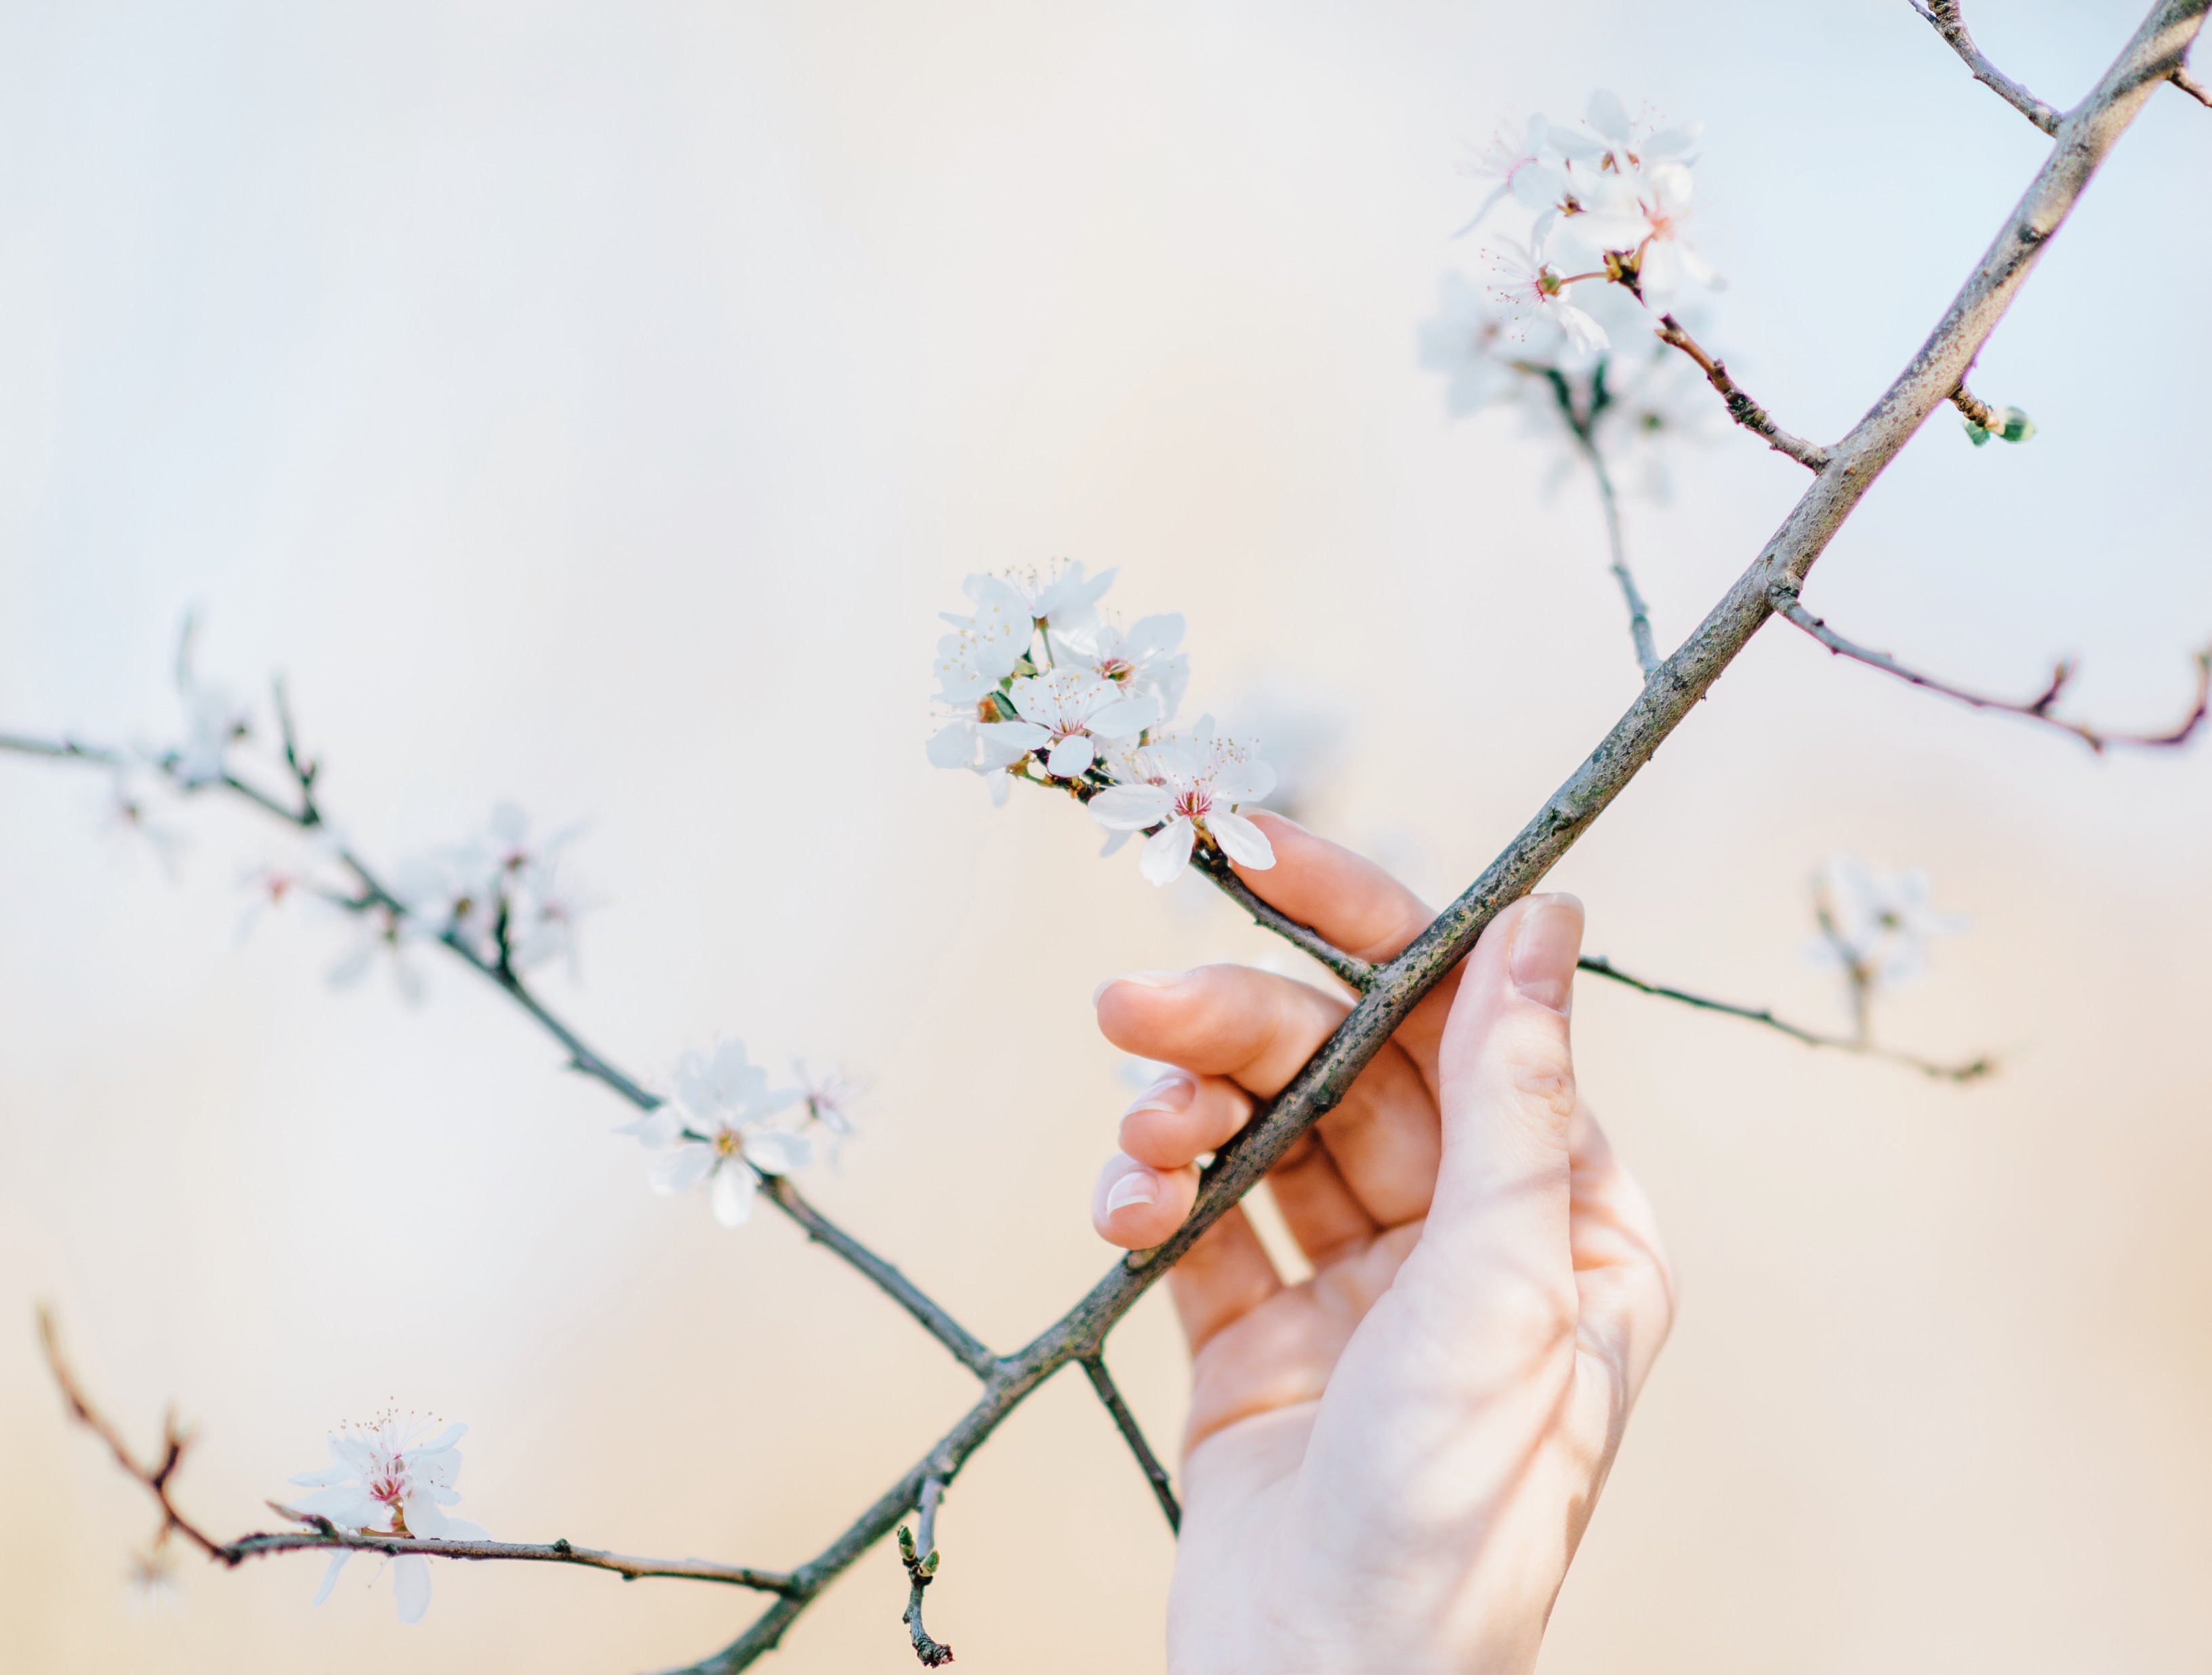
hand, tree, nature, branch, blossom, winter, plant, leaf, flower, bloom, spring, botany, flora, season, cherry blossom, twig, flowers, plant stem